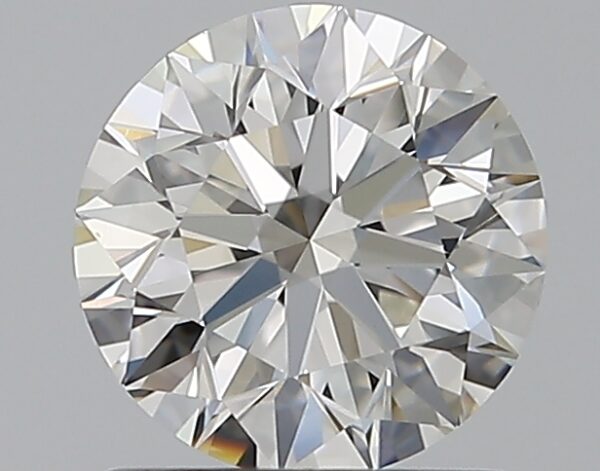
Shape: round
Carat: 1.01
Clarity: VS1
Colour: G
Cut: EX
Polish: EX
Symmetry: EX
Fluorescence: N
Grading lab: GIA
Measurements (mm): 6.36 x 6.4 x 4